Beneath the Helmet

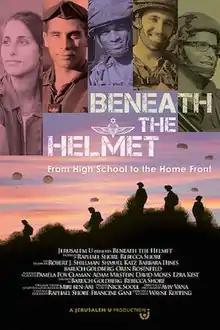
Official Poster for 'Beneath the Helmet'

Beneath the Helmet: From High School to the Home Front is a 2014 documentary film which explores the personal experiences of five Israeli high school graduates who are recruited to serve in the army paratrooper brigade for their compulsory military service.